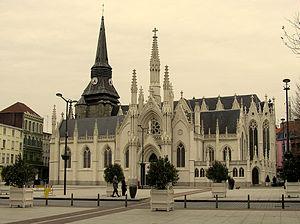
L'église Saint Martin enface de la mairie à Roubaix